Melchior Hoffman

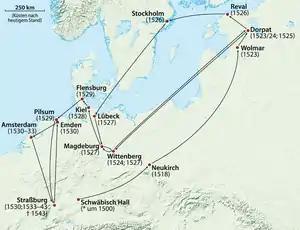
Travels of Melchior Hoffman

In May he travelled to East Frisia, where he established churches and baptized about 300 people. He was in relations with Kaspar Schwenkfeld and with Andreas Karlstadt, but assumed a prophetic role of his own. In 1532 he founded a community at Emden, securing a large following of artisans.